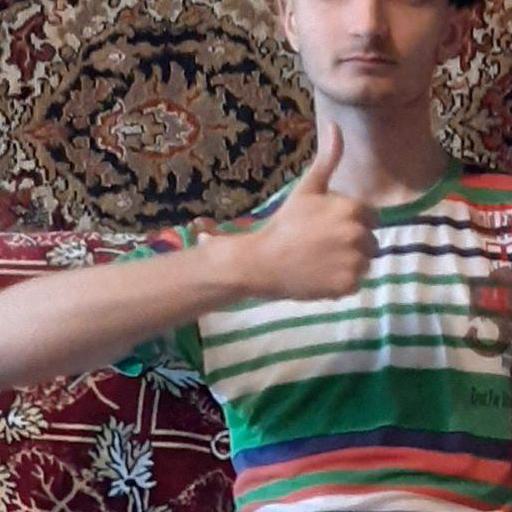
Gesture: like